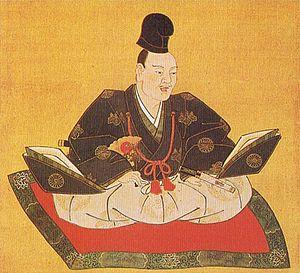
Minamoto no Yoshinaka était un samouraï et un général de la fin de l'ère Heian au Japon. Il était membre du clan Minamoto, et cousin du chef de clan Minamoto no Yoritomo contre lequel il entra en rébellion. Il préférait se faire appeler « Kiso Yoshinaka », du nom des montagnes où il avait grandi.
Cette liste des shoguns présente les hommes qui ont régné sur le Japon en tant que chefs militaires héréditaires, du début de la période Asuka en 709 jusqu'à la fin du shogunat Tokugawa en 1868.